Katherine Miranda

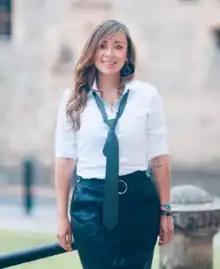
Miranda outside the National Capitol

Luvi Katherine Miranda Peña (born December 14, 1986) is a Colombian political scientist and political activist with studies in identity and conflict and with academic immersion in Culture of Peace, Social Cohesion and Intercultural Dialogue from the University of Barcelona, Spain. She participated in Antanas Mockus' presidential campaign in 2010 and for years she dedicated himself to defending the peace process between the Colombian state and the FARC guerrillas, carried out in Havana, Cuba between 2012 and 2016. In 2018 she was elected as a member of the Congress of the Republic of Colombia, in the Chamber of Representatives of Colombia, for the period of 2018 and 2022.